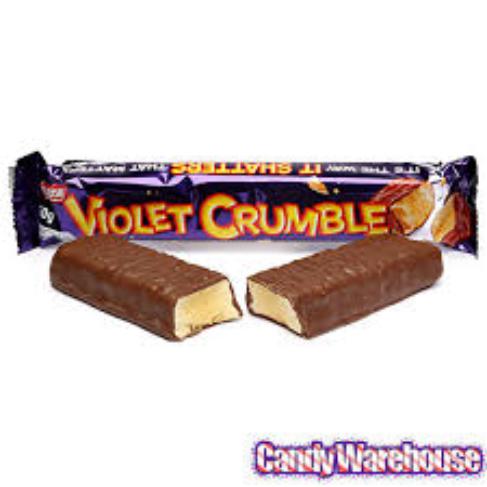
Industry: Food